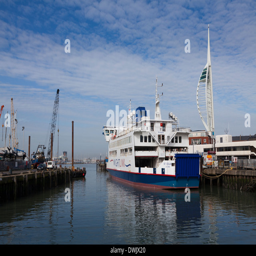
person moored out of service by the ferry terminal